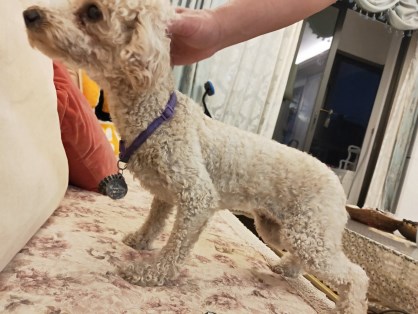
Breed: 7449-n000128-teddy